Joy (singer)

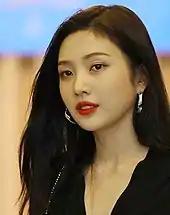
Joy in early 2019

In 2019, Joy ranked in Gallup Korea's annual data list of the "Top 20 Most Popular Idols". In another survey conducted among soldiers doing mandatory military service in South Korea, Joy was ranked in the Top 5 most popular female K-pop idols. In their annual list, K-pop Radar also confirmed that Joy's Instagram account _imyour_joy had the most Instagram followers out of K-pop female artists who opened their account in 2019. Joy has also ranked first several times in the "Individual Girl Group Members Brand Power Ranking" published by the Korean Corporate Reputation Research Institute.